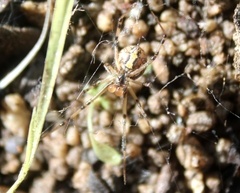
Species: Lactrodectus_hesperus